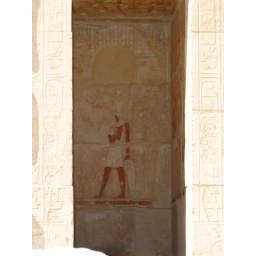
Relief in one of the rooms along the back wall of the upper floor